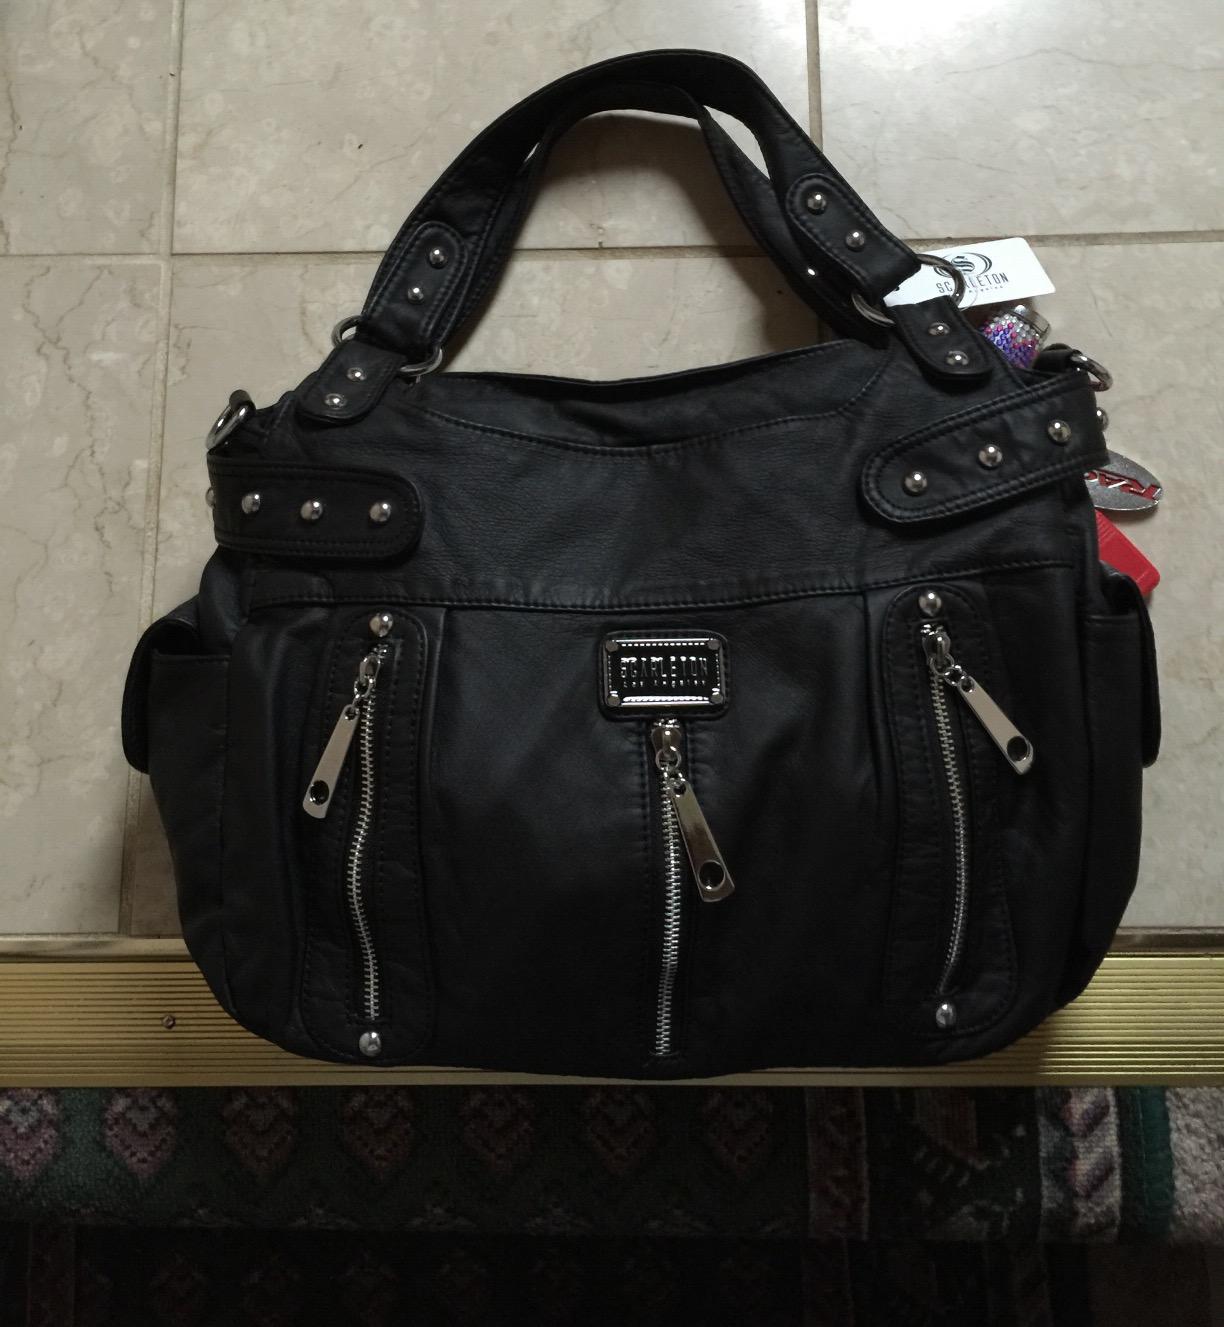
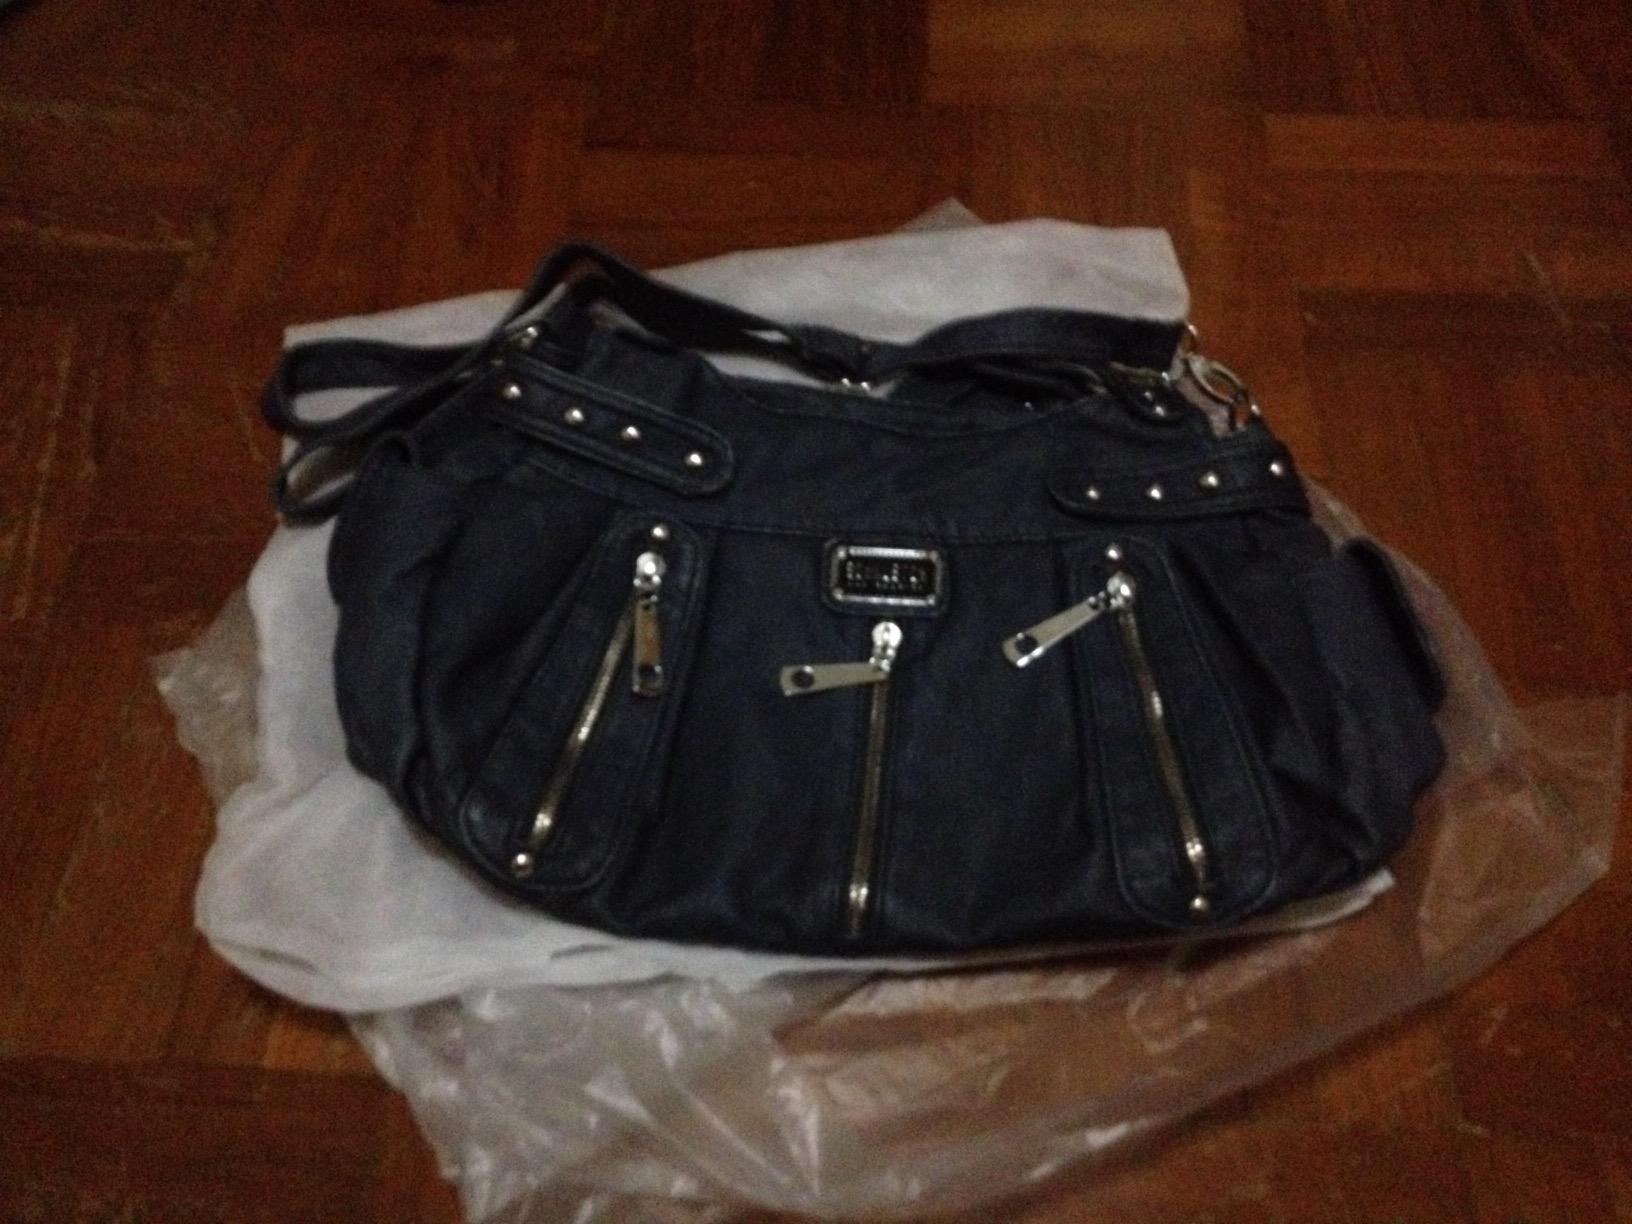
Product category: accessories_handbag
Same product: no